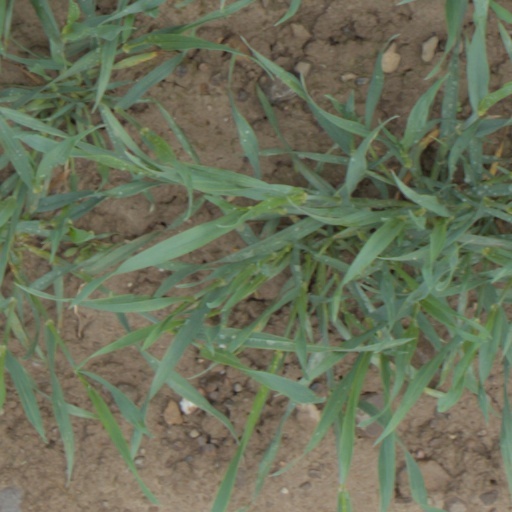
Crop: wheat